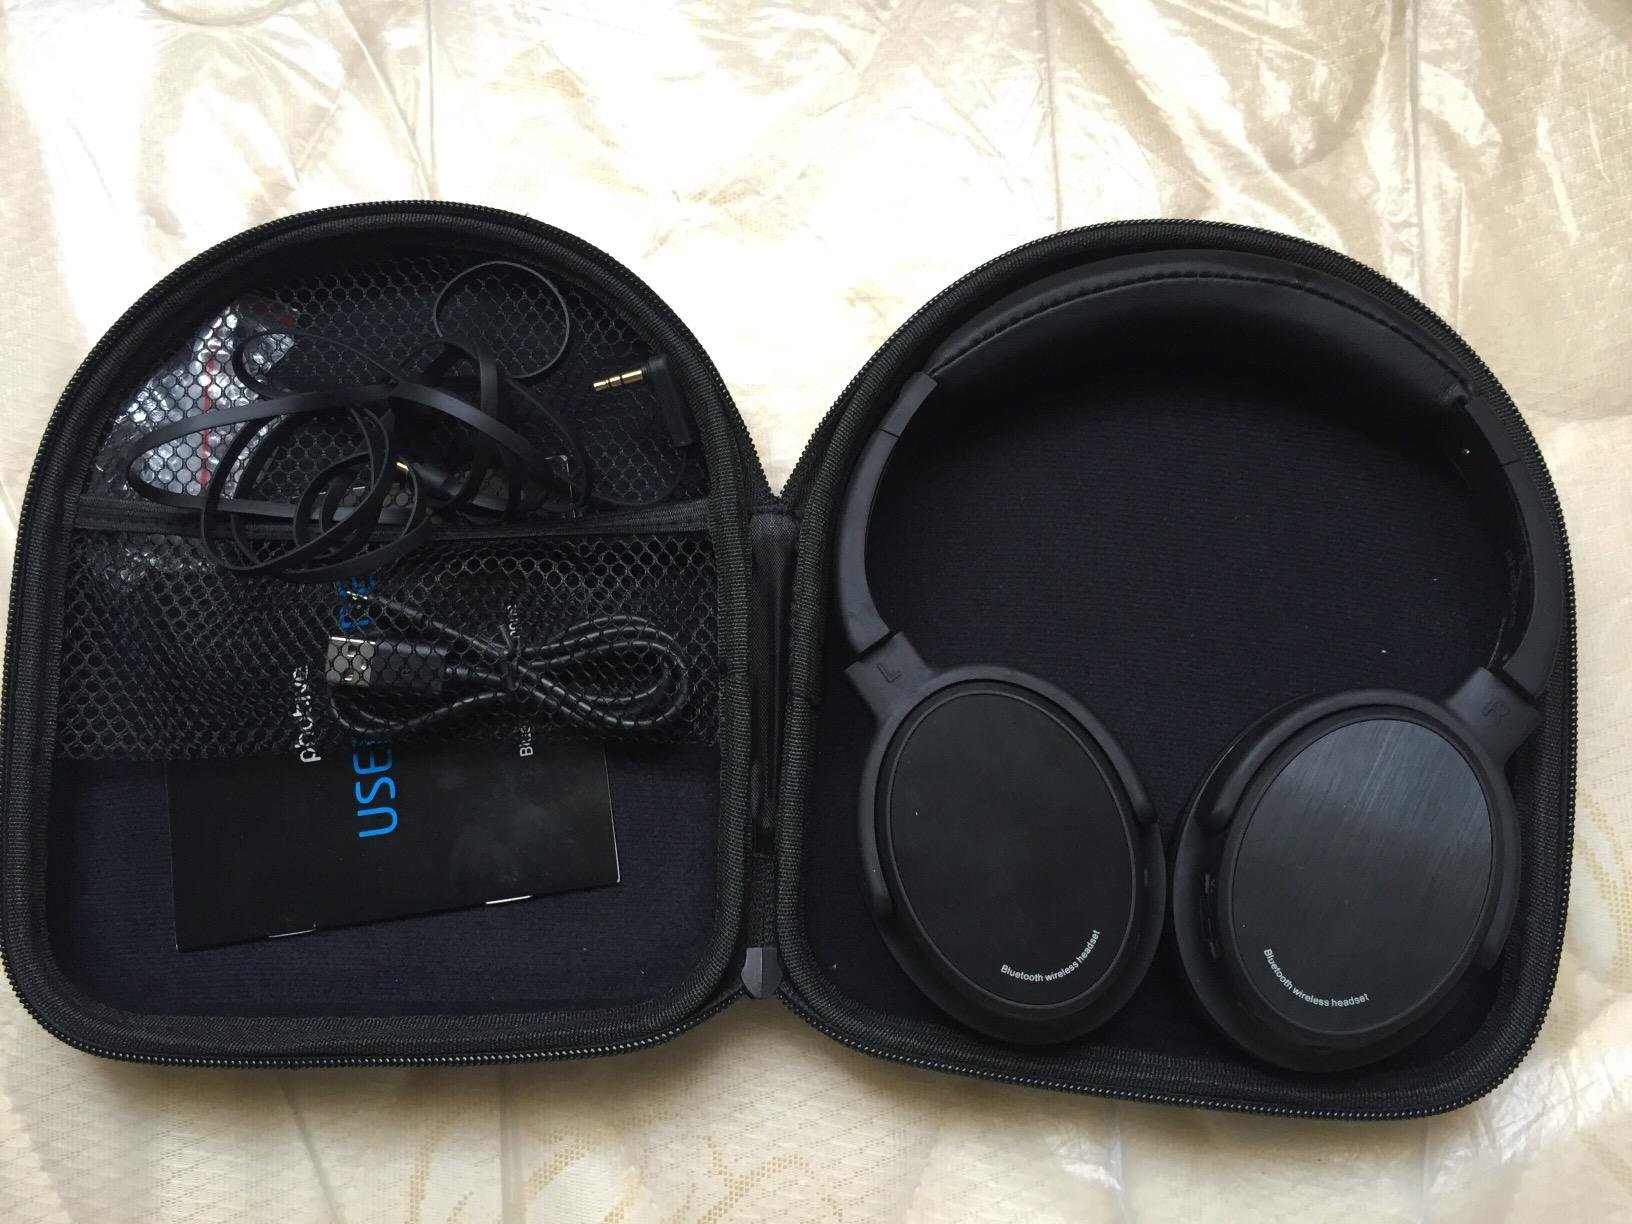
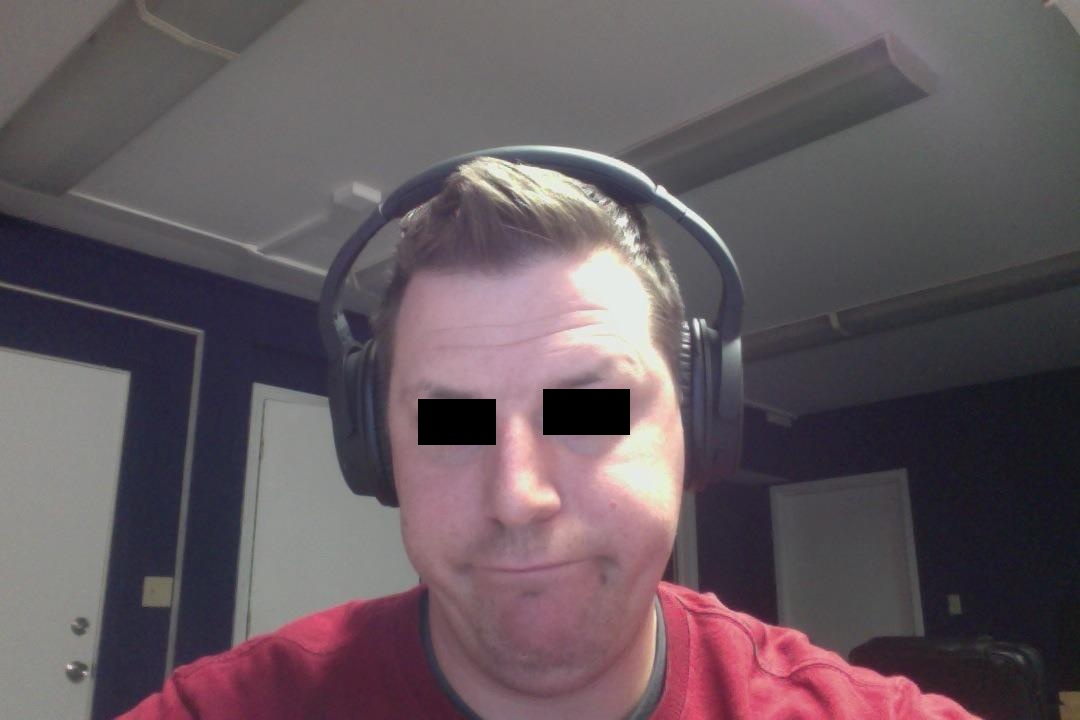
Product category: headphones
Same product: yes